Christianity in Serbia

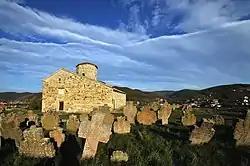
Church of Saints Peter and Paul, the seat of the Diocese of Ras the oldest known medieval church building of Serbia

During the Diocletianic Persecution in 304, Sirmium became a place of martyrdom for saint Irenaeus, Anastasia and Fausta. Not much before 313 while emperor Licinius was present in Singidunum, he oversaw trial and murder of deacon Hermylus and Stratonicus whose bodies were thrown in the Danube but resurfaced downriver and were later buried by Christians and venerated as saints. Successor of Irenaeus as bishop of Sirmium was Domnus who attended the First Council of Nicaea. By the mid 4th century, Christian communities on territory of modern-day Serbia were numerous and influential. Sirmium, Singidunum, Naissus, Viminacium, Remesiana, Horreum Margi, Margum and Ulpiana are all mentioned as bishoprics by 343. Bishops Germinius of Sirmium and Ursacius of Singidunum were influential in then ongoing Arian controversy. Four ecclesiastical Councils of Sirmium were important events for whole Christendom. Bishop Nicetas of Remesiana during his long tenure (366–420) contributed much to the spread of Christianity in the region and earliest mention of monastic communities dates from his time.